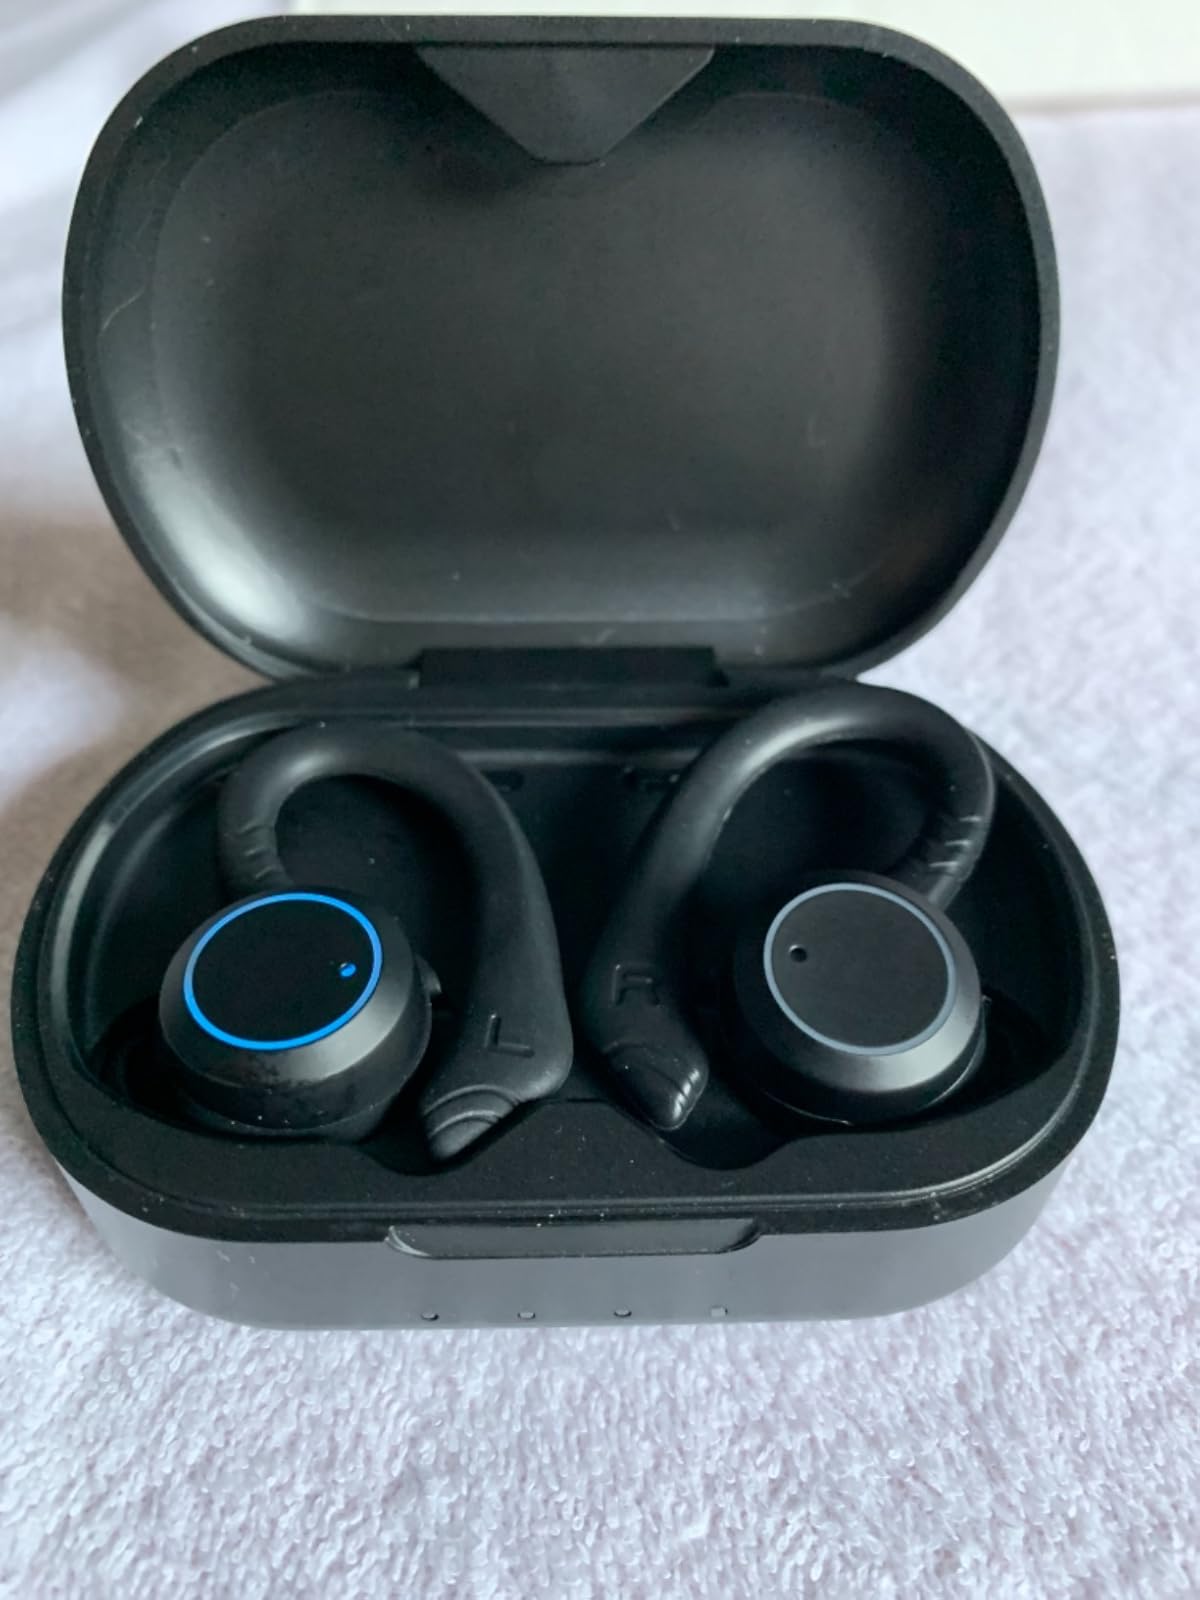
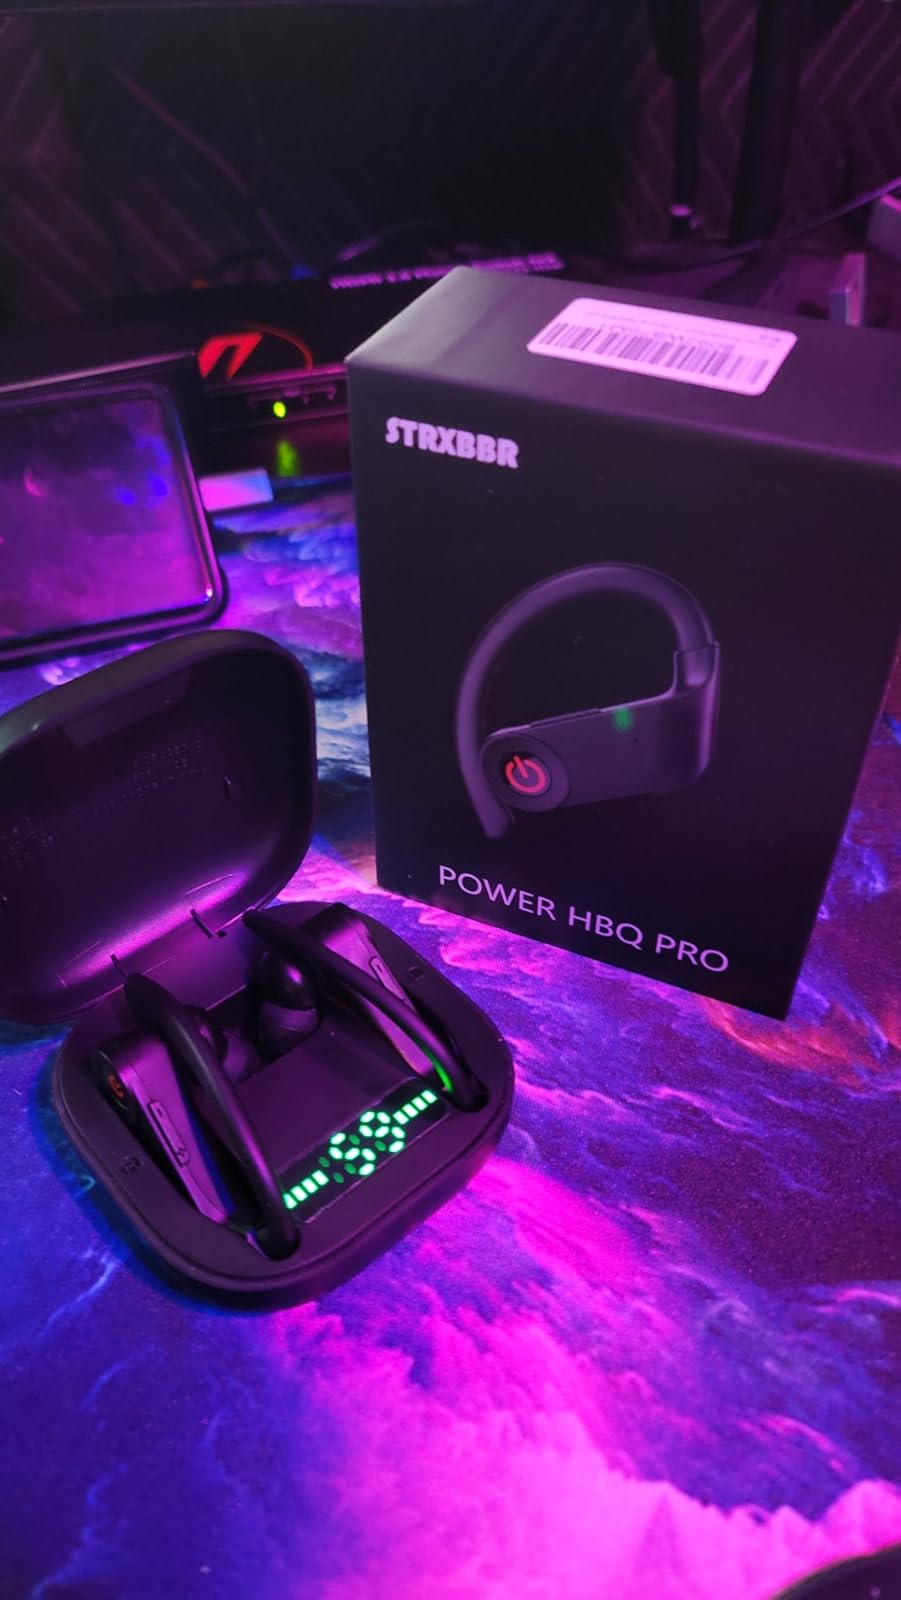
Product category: earbuds
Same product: no